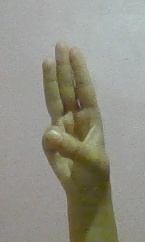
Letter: thaa